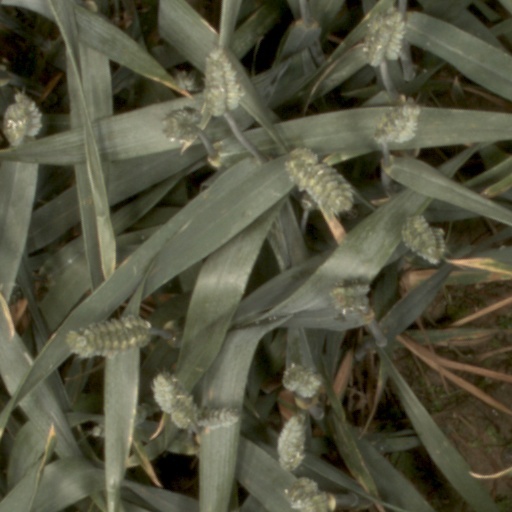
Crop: wheat